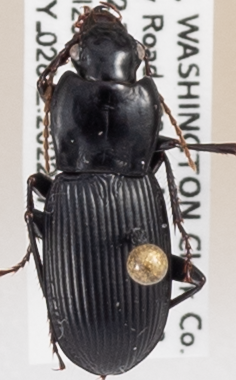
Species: Pterostichus herculaneus
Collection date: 2022-07-19
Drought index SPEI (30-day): -1.28
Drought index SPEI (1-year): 1.13
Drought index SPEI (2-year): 0.47